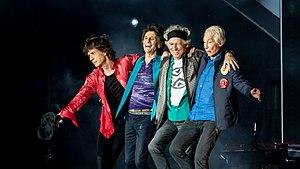
Crache ton venin est le deuxième album studio du groupe Téléphone sorti le 2 avril 1979. Porté par le single La Bombe humaine, il consacre Téléphone comme le groupe de rock français le plus populaire et médiatisé de cette période, obtenant un disque de platine.